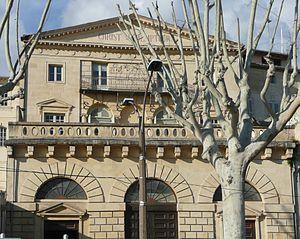
Arles (Bouches-du-Rhône_France), boulevard des Lices, ancien cercle de la Rotonde, désormais temple de l'Église Réformée du Pays d'Arles, façade sud.
Ce tableau présente la liste de tous les monuments historiques classés ou inscrits sur la commune d‘Arles, Bouches-du-Rhône, en France.